Wigwag (railroad)

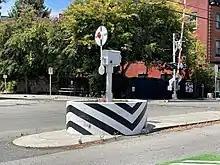
The preserved wigwag along with the modern signal devices at the West Richmond Avenue level crossing in Point Richmond, California, 2022

Although many wig wags are still used by heritage railroads and railroad museums, there are only 14 railroad crossings with at least one wigwag remaining in use for regular railroads in the United States as of 2022. All 14 are in California. There is also a non-working example located in Pullman, Washington. This is stark contrast from Federal Railroad Administration data from 2004, showing there were 1,098 railroad crossings in the United States having one or more wigwags as their warning device. Of those 1,098 crossings having wigwags, 398 were in California, 117 in Wisconsin, 97 in Illinois, 66 in Texas and 45 in Kansas. The 2004 data showed a total of 44 states have at least one railroad crossing having a wigwag as its warning device. A previous FRA publication from 1983 showed 2,618 crossings equipped with wigwags.